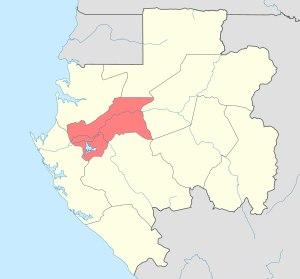
Le département d'Ogooué et des Lacs est un département de l'ouest gabonais, dans la province du Moyen-Ogooué. Sa préfecture est la ville de Lambaréné, qui est aussi le chef-lieu de la province.